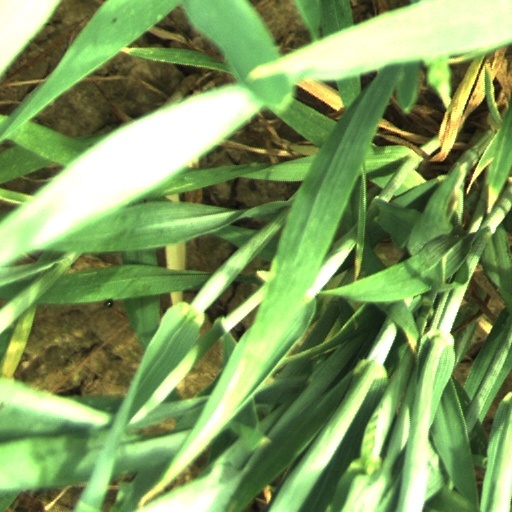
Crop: wheat